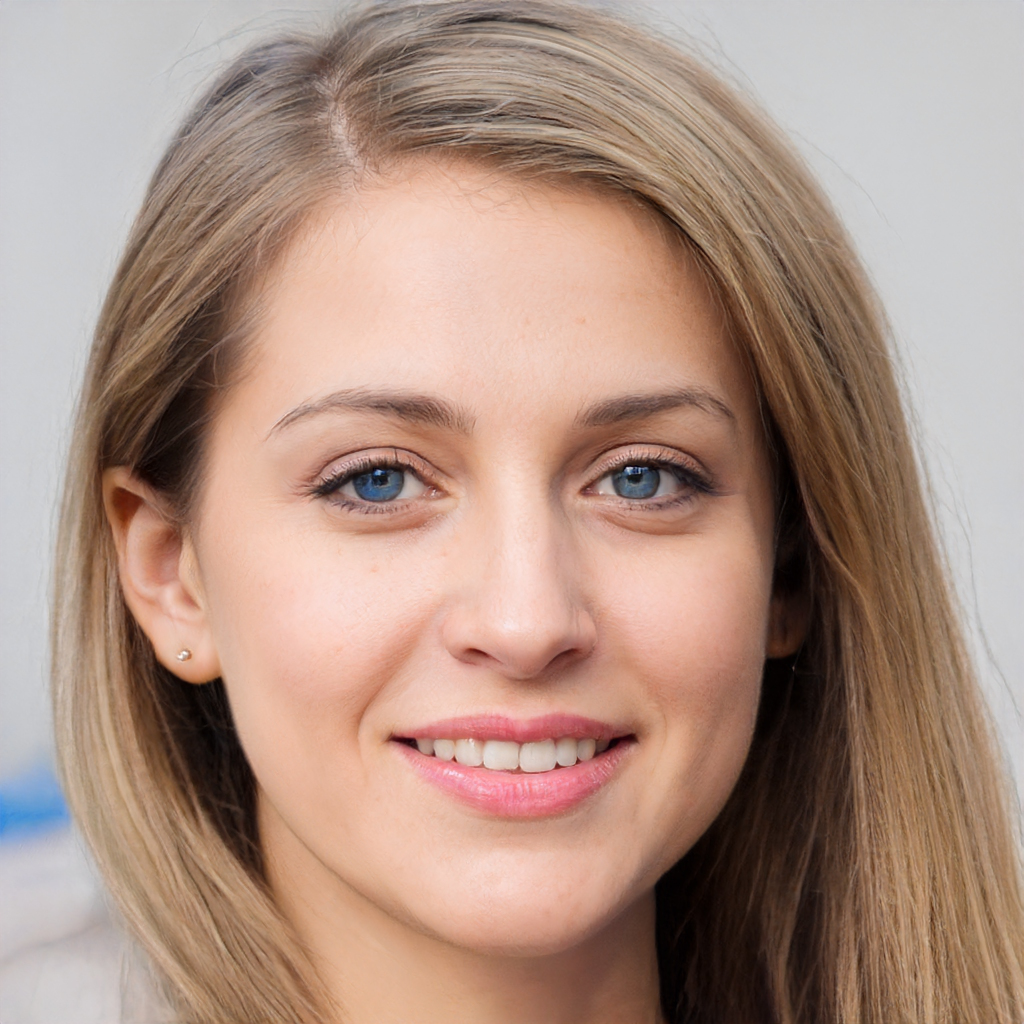
Gender: Female